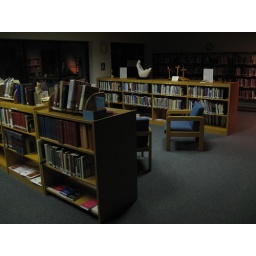
View of the library in the retreat house at the abbey in Trappist, Kentucky.